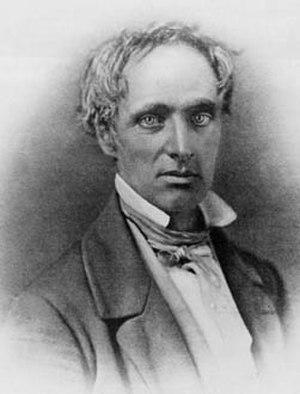
Gravure de David Dale Owen
David Dale Owen, né le 24 juin 1807 à New Lanark, en Écosse et mort le 13 novembre 1860, est un éminent géologue des États-Unis à l'origine des premiers relèvements géologiques de l'Indiana, du Kentucky, de l'Arkansas, du Wisconsin, de l'Iowa et du Minnesota.